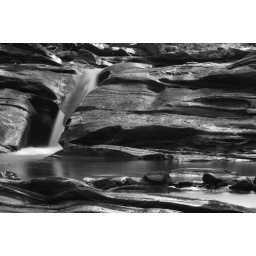
I tried using a new black and white technique in photoshop.